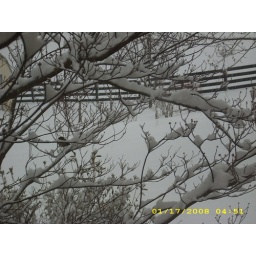
A bird sitting in a tree on a snowy winter day